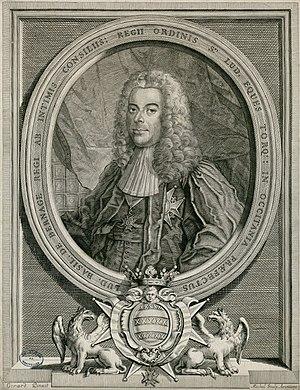
Portrait de Louis-Basile de Bernage de Saint-Maurice (1691-1767)